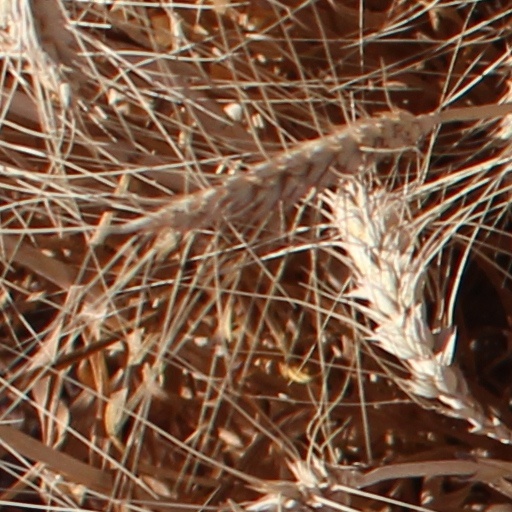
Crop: wheat